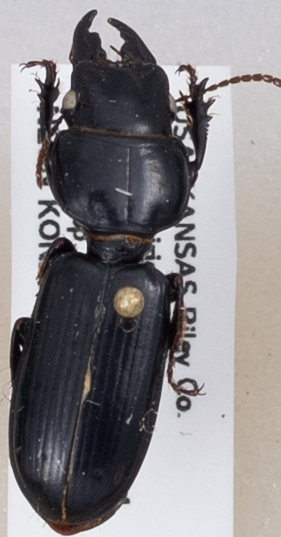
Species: Scarites vicinus
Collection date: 2019-06-19
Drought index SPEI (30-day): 0.1
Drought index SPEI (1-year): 1.69
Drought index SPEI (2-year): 0.24